Vought F4U Corsair

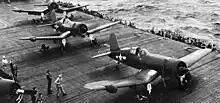
F4U-2s aboard . The radome on the right outer wing is just visible.

F4U-2: Experimental conversion of the F4U-1 Corsair into a carrier-borne nightfighter, armed with five machine guns (the outboard, right gun was deleted), and fitted with Airborne Intercept (AI) radar set in a radome placed outboard on the starboard wing. Since Vought was preoccupied with more important projects, only 32 were converted from existing F4U-1s by the Naval Aircraft Factory and another two by front line units.